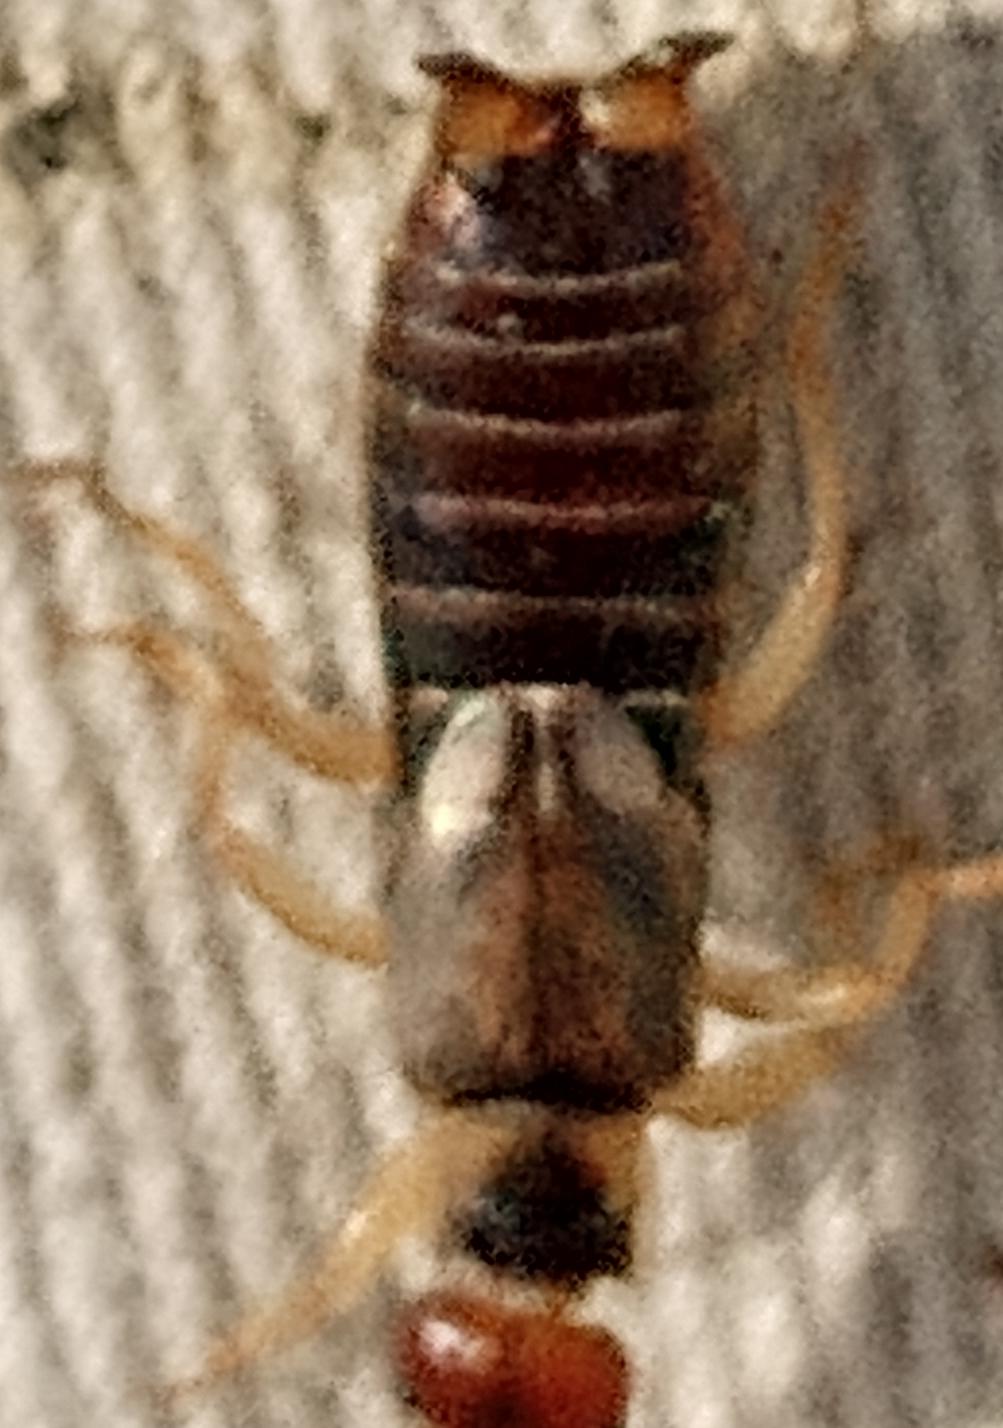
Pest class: predators